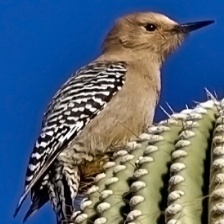
Species: GILA WOODPECKER
Scientific name: MELANERPES UROPYGIALIS